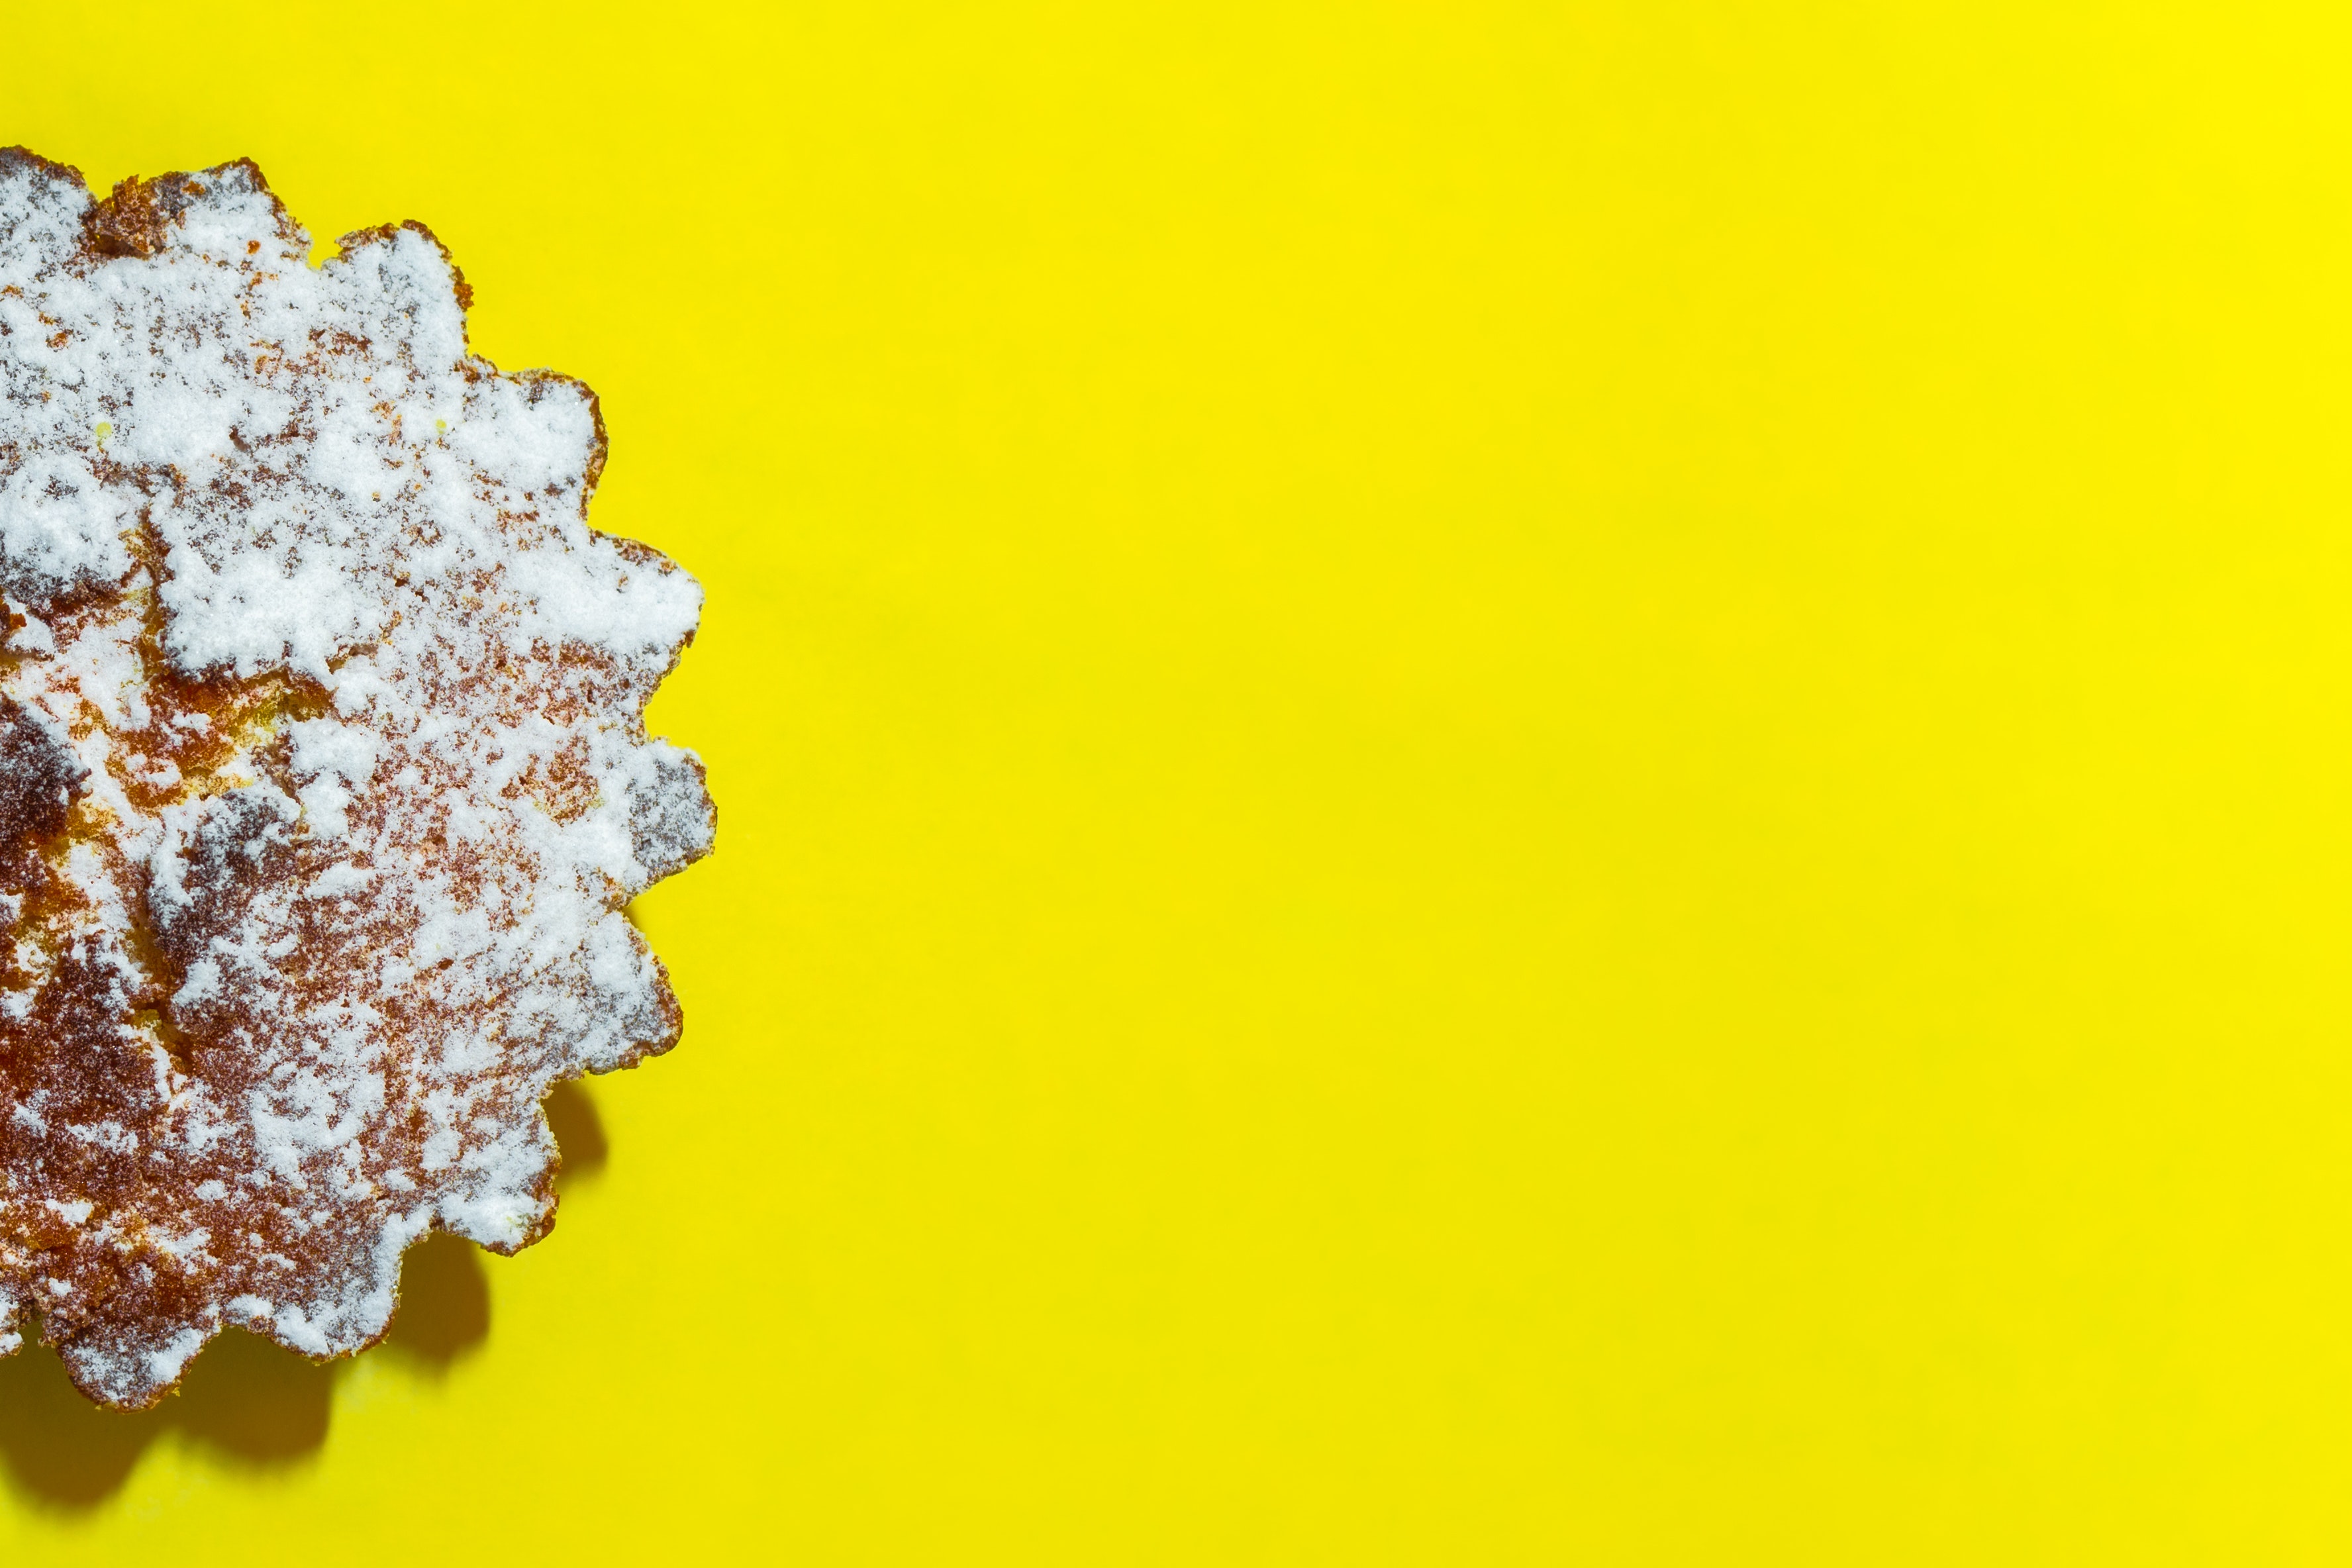
art, liquid, yellow, kitchen utensil, petal, recipe, cuisine, cutlery, dish, pollen, twig, font, sweetness, fashion accessory, pattern, metal, ingredient, macro photography, circle, peach, frost, superfood, still life photography, icing, junk food, comfort food, visual arts, breakfast, dairy